Lapley Priory

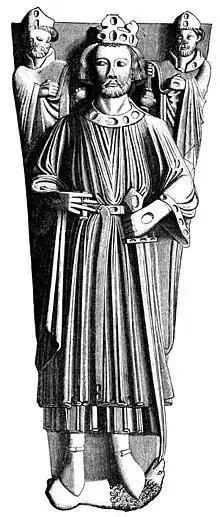
Effigy of King John from his tomb in Worcester Cathedral.

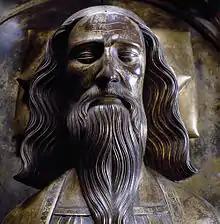
Edward III, from his effigy in Westminster Abbey.

As an alien priory, Lapley was vulnerable to royal intervention in time of war, particularly when the war was against the King of France. In 1204, after the loss of Normandy to Philip Augustus of France, King John seized the alien priories - or at least declared them seized in the hope of recouping some of the costs of his campaign. Prior Inganus was forced to accept that he must pay the price of three palfreys to regain legal control over Lapley Priory. In 1205–6 it was recorded that he had paid ten marks as the price of two of them. and the following year he made a final payment of 5 marks. Thereafter, the prior was required to pay for a licence to go overseas. In 1324 it was seized again on the outbreak of war with France. This time the priory was restored only on the understanding that it would pay the Crown 55 marks per annum. In 1327, Edward III came to the throne, vowing to wipe the slate clean by restoring all the alien houses and abolishing the annual payments.